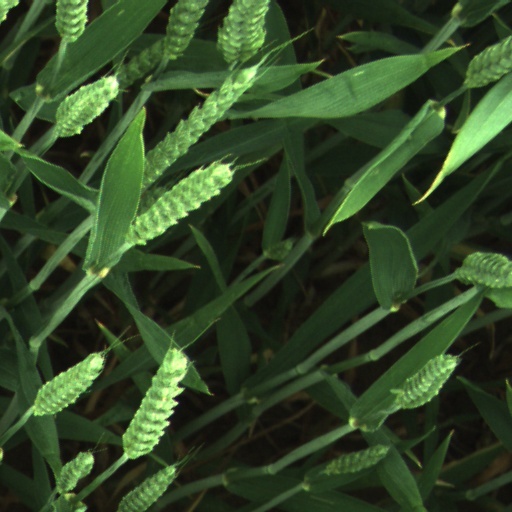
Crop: wheat